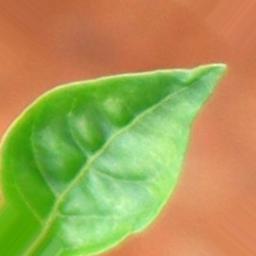
Label: healthy